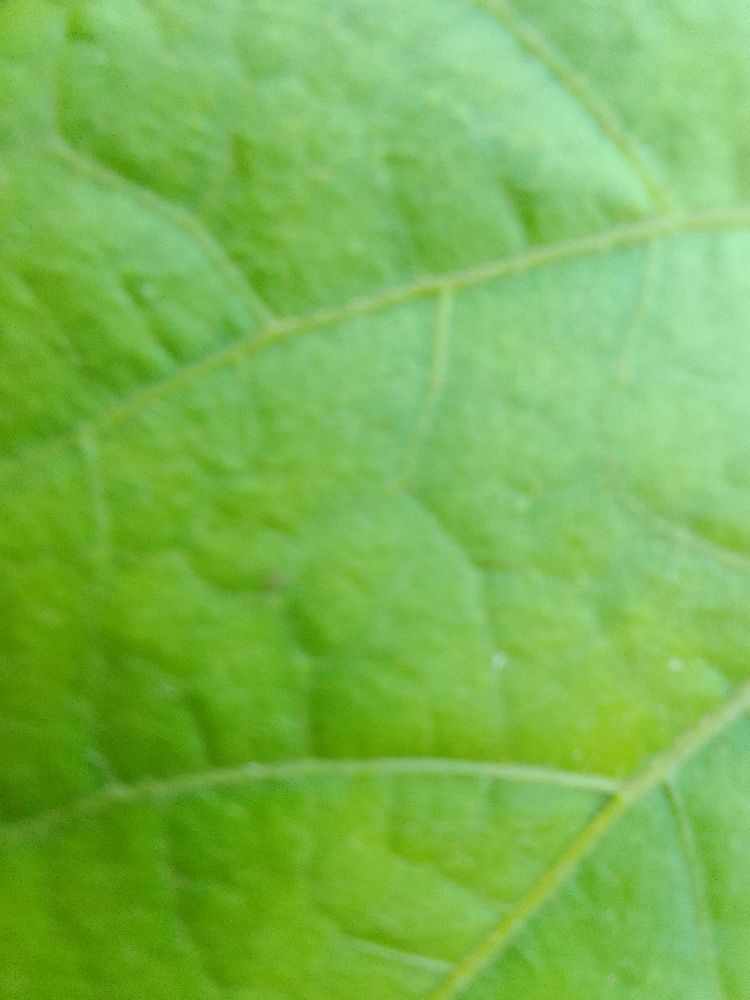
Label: healthy